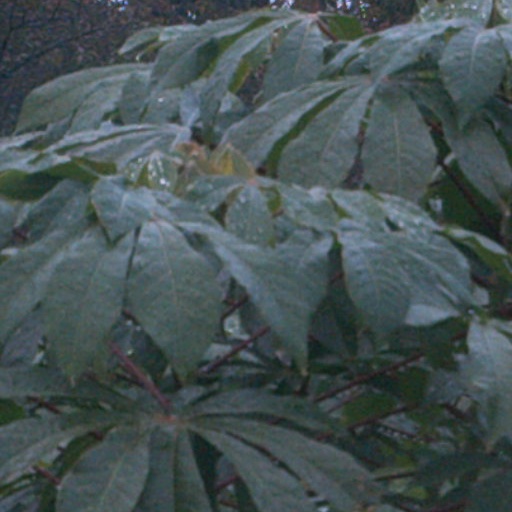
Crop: cassava